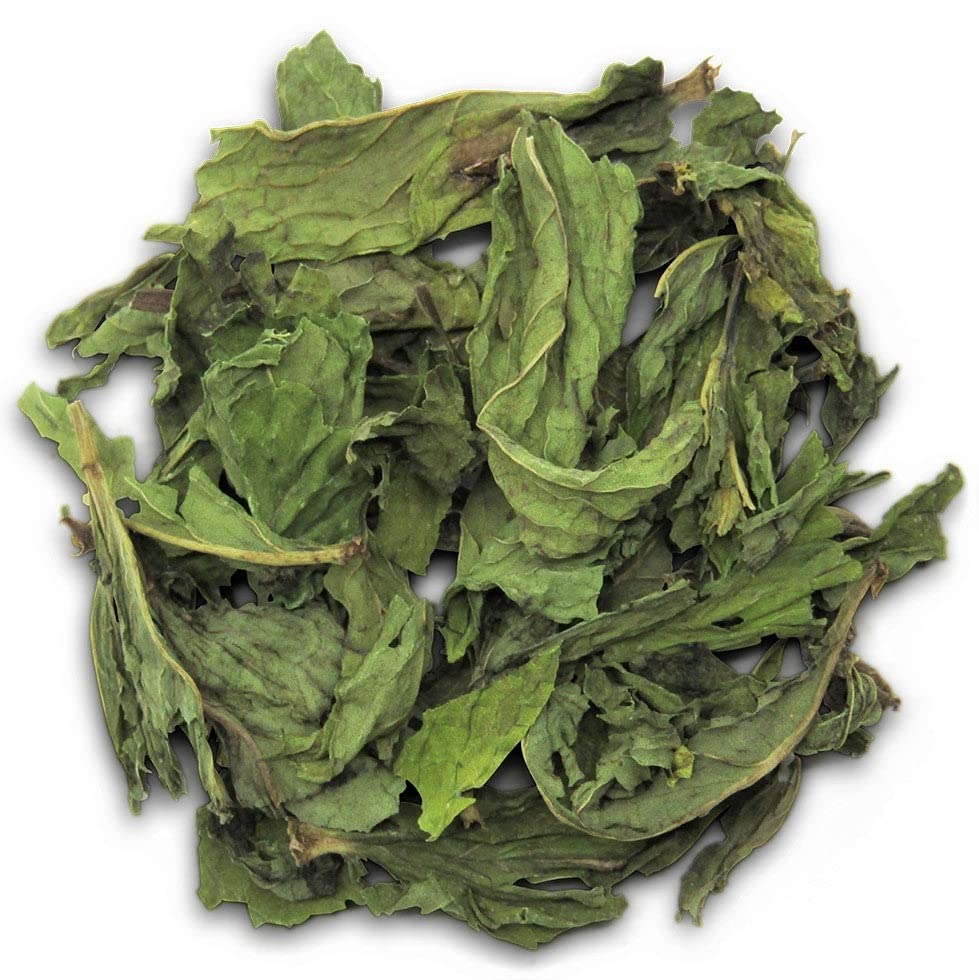
Item Name: Gourmet Whole Mint Leaves by It's Delish, 2 OZ Bulk Bag | All Natural Spearmint Leaf Best For Diet, Cooling Refreshing Tea & Flavoring
Bullet Point 1: 🌿 TOP QUALITY SPEARMINT LEAF - Spearmint leaves (Botanical name: Mentha spicate) are one of the oldest mints ever cultivated. It’s commonly used in wellness teas and other herbal products.
Bullet Point 2: ☕ FOR TEA AND DIY CARE AND CRAFTS - This mint is great for brewing fresh mint tea with a soothing, cooling flavor. Add it to your homemade soap, or your candles for a clean and cool scent! Its drink can be beneficial in stomach and digestion problems
Bullet Point 3: ❤️ USAGE - Widely used in soup, salads, cooked vegetable, fresh fruits, yogurt etc. specially in Asian and Middle Eastern countries
Bullet Point 4: 🍀 ALL NATURAL - We believe in superior quality and highest standards when it comes to ingredients. That's why we only offer 100% Natural, non-GMO, no MSG, non-irradiated spices and herbs
Bullet Point 5: 🔆 YOU ARE VALUABLE – We cherish your involvement in our brand more than everything else. It is Certified Kosher OU Packaged in the USA non-GMO, No MSG, Gluten Free. Carefully selected and gently air dried and No additives or preservatives. If you need our help or need to ask something reach out to us. Our help group will be glad to support you and guarantee that you are 100% satisfied.
Product Description: <p><strong>Whole Dried Spearmint Leaves By its Delish</strong></p><p>It's Delish offers the highest quality dried mint leaves. These will bring your culinary experience to the next level with hearty flavor, deep color, and vibrant aroma. Although they are called 'whole', they can be crushed during transit, since its a dried leaf. The mint leaves come with some of the twigs cut alongside the leaves, as seen in the images.</p><p><br>Awesome with meats, fruit desserts, cocktails, specialty drinks, and teas, etc. and serve as an excellent garnish. We believe in superior quality and highest standards when it comes to ingredients. That's why we only offer 100% Natural, non-GMO, no MSG, non-irradiated spices and herbs. Try all our varieties of spices, dried herbs and seasonings blends. Enjoy!</p><p><strong>About It's Delish!</strong><br><br>It's Delish was established in 1992 and is located in North Hollywood, California. It's Delish is a food manufacturer and distributor who produces over 500 gourmet food products including licorice, sour belts, taffies, caramels, Jordan almonds, chocolates, nuts, fruits, trail mixes, spices, and the spice blends. It's Delish also produces organics and all natural products. We give you the opportunity to order from the factory direct!<br><br>It’s Delish! prides itself on the four pillars that are at the foundation of everything we do.<br><br>Innovation Quality Value Service</p>
Value: 1.0
Unit: Count

Price: 9.99